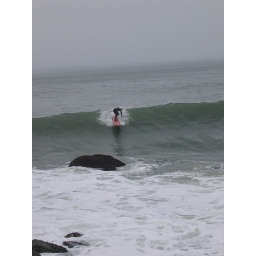
san francisco, under the golden gate bridge